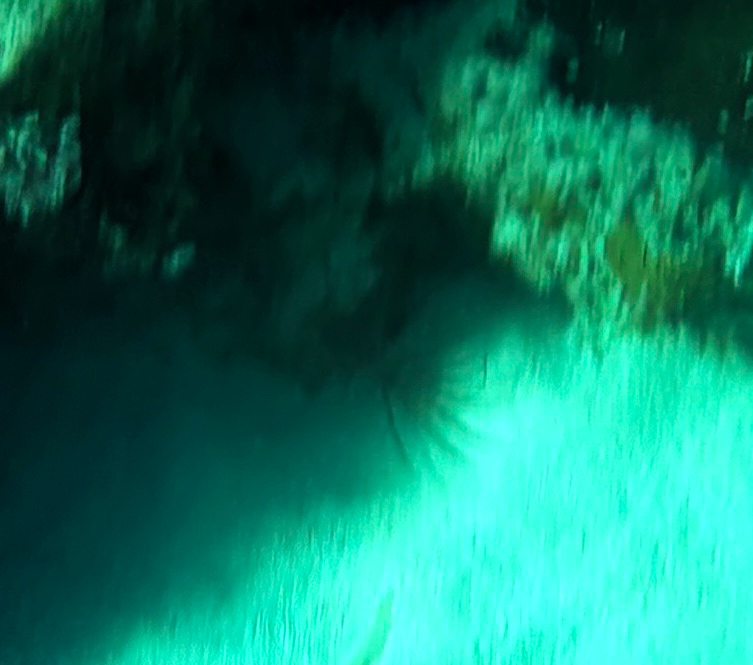
Pterois volitans (Red Lionfish)